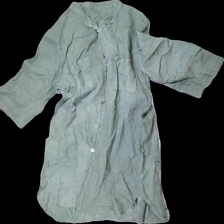
View: front
Type: Dress
Category: Ladies
Brand: Not in the list
Colors: Green
Material: 100% cotton
Cut: Regular, Loose
Season: All
Price range: <50
Recommended usage: Reuse